Wyoming

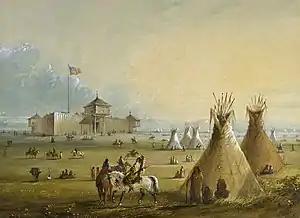

Several Native American groups originally inhabited the region today known as Wyoming. The Crow, Arapaho, Lakota, and Shoshone were but a few of the original inhabitants European explorers encountered when they first visited the region. What is now southwestern Wyoming was claimed by the Spanish Empire, which extended through the Southwest and Mexico. With Mexican independence in 1821, it was considered part of Alta California. U.S. expansion brought settlers who fought for control. Mexico ceded these territories after its defeat in 1848 in the Mexican–American War.